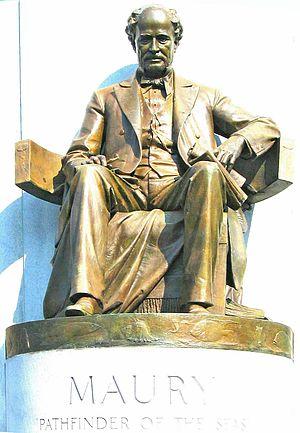
Matthew Fontaine Maury, était un officier de l'US Navy qui a grandement influencé l’astronomie, l’océanographie, la météorologie et la géologie modernes grâce à ses observations et à son implication dans divers organismes internationaux. Il a également été cartographe, auteur et historien. Il a tenté de lutter contre l'esclavage et écrit des ouvrages pour la jeunesse.